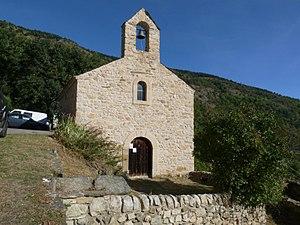
Eglise du village de Llar, Pyrénées-Orientales, France
Llar est une ancienne commune du département des Pyrénées-Orientales. Elle fait aujourd'hui partie de la commune de Canaveilles.